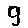
Label: 9